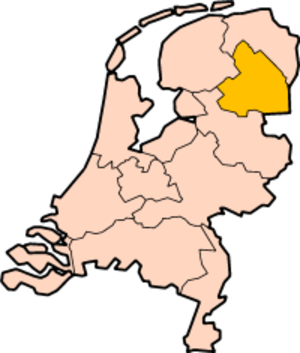
L’opération Amherst désigne une opération planifiée par le brigadier britannique Mike Calvert, exécutée par 700 Special Air Service français, des 3ᵉ et 4ᵉ régiments de la brigade SAS, avec pour objectif de capturer intacts des canaux néerlandais, ponts et aérodromes à la fin de la Seconde Guerre mondiale.